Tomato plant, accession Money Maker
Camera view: vertical (180 deg); turntable rotation: 60 degrees
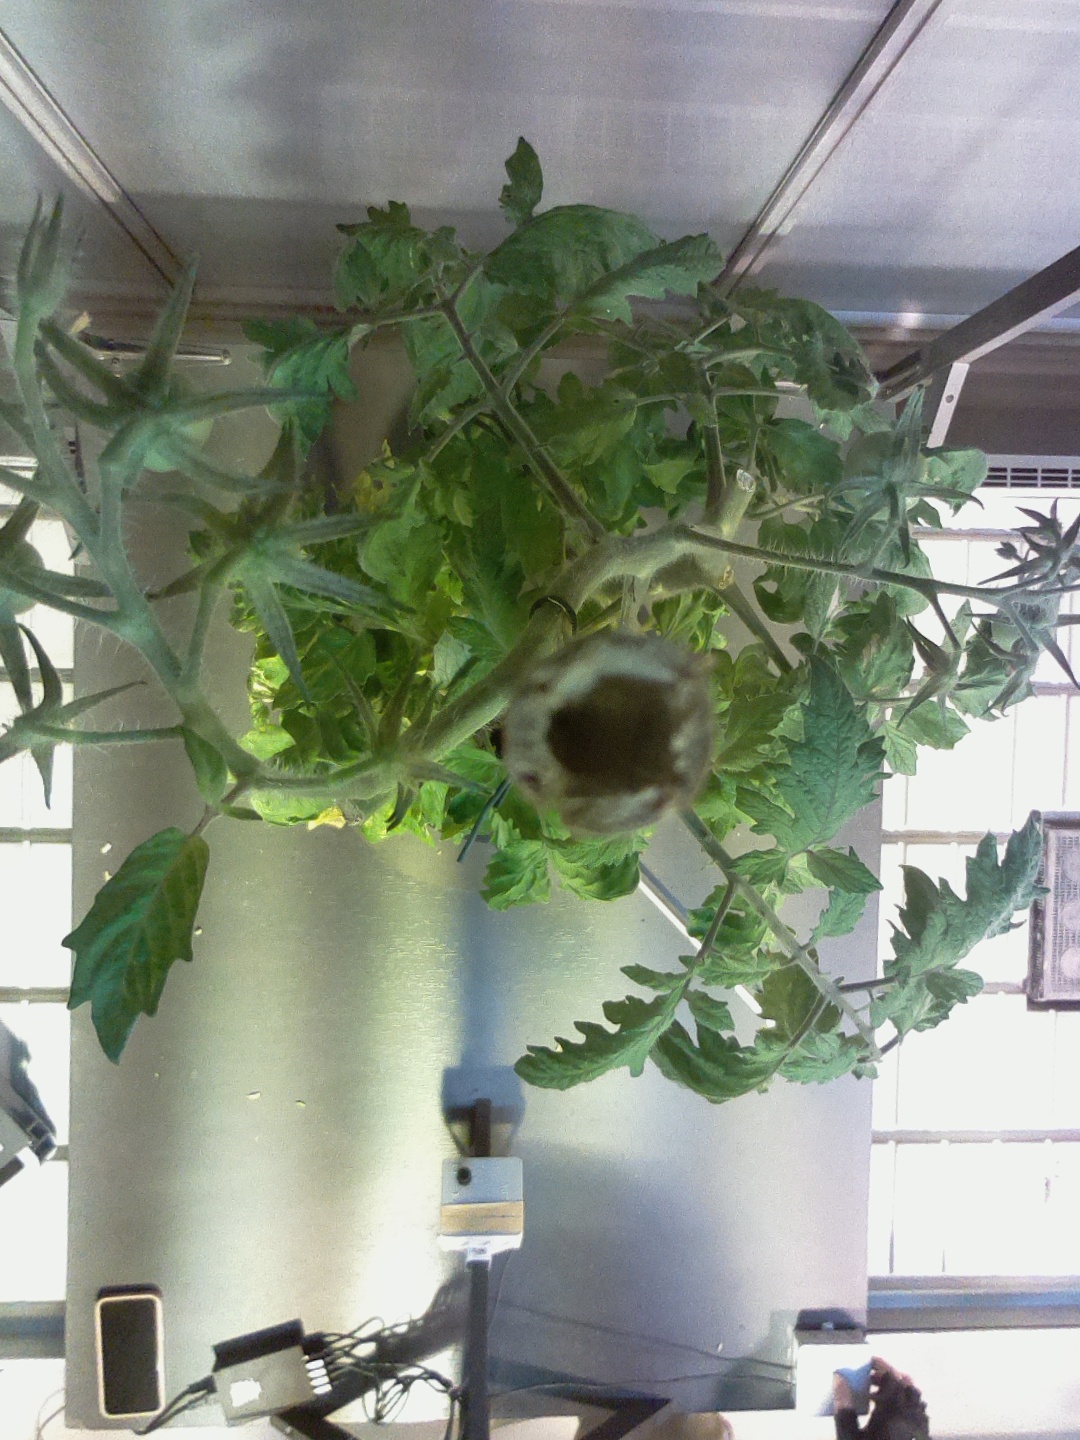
BBCH growth stage 77: 70%-80% of final fruit size